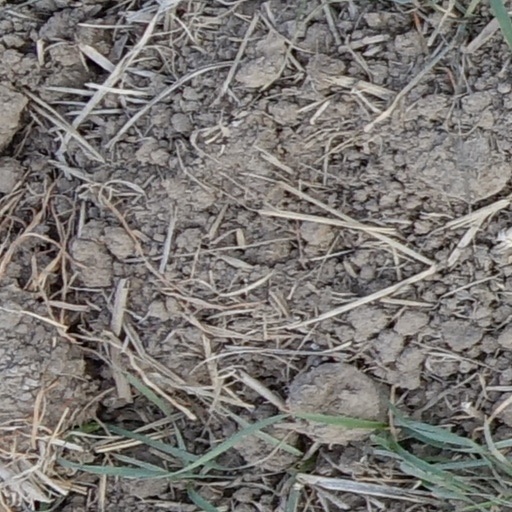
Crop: wheat